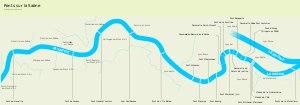
Cet article dresse une liste des ponts et passerelles de Lyon sur le Rhône et la Saône, ordonnés d'amont en aval.